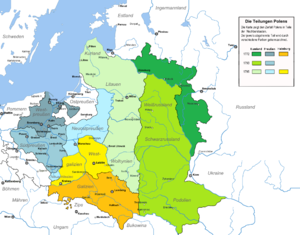
Le territoire de la Prusse se divisait avant la Première Guerre mondiale en douze provinces comprenant trente-sept districts administratifs.